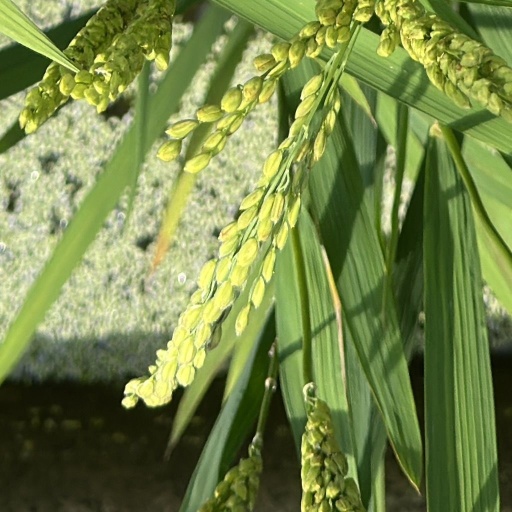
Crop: rice